Bishop of Llandaff

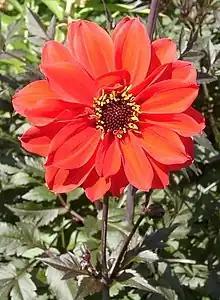
Joshua Pritchard Hughes had a Dahlia "Dahlia 'Bishop of Llandaff'" named for him in 1924

In 1924, the "Dahlia 'Bishop of Llandaff'" was named after Joshua Pritchard Hughes, who was bishop from 1905 to 1931.